Taunus Railway

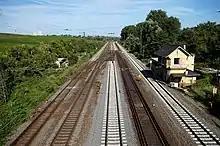
Kostheim junction: the Mainz rail bypass is on the left and the Taunus Railway is on the right

Mainz rail bypass meets the Taunus railway at "Kostheim" junction (line-kilometre 30.8). The associated signal box building has been preserved. It stands side-gabled to the south of the tracks and was put into operation in 1904 together with the Mainz rail bypass. A few metres east of the signal box was a listed building pedestrian bridge, also from 1904, that crossed the tracks. It was demolished with the building of Kommerzienrat-Disch Bridge, a road bridge that still connects the main street of Mainz-Kostheim with "Hochheimer Straße" (L 119).